University of Split Library

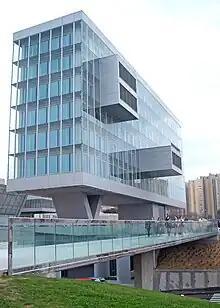
University of Split's library and the glass bridge

The University of Split Library is a scientific institution and the central library of the University of Split, which acquires and distributes information sources for the needs of all Split studies, providing users with appropriate conditions for learning and study work.